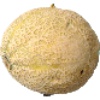
Label: Cantaloupe 2